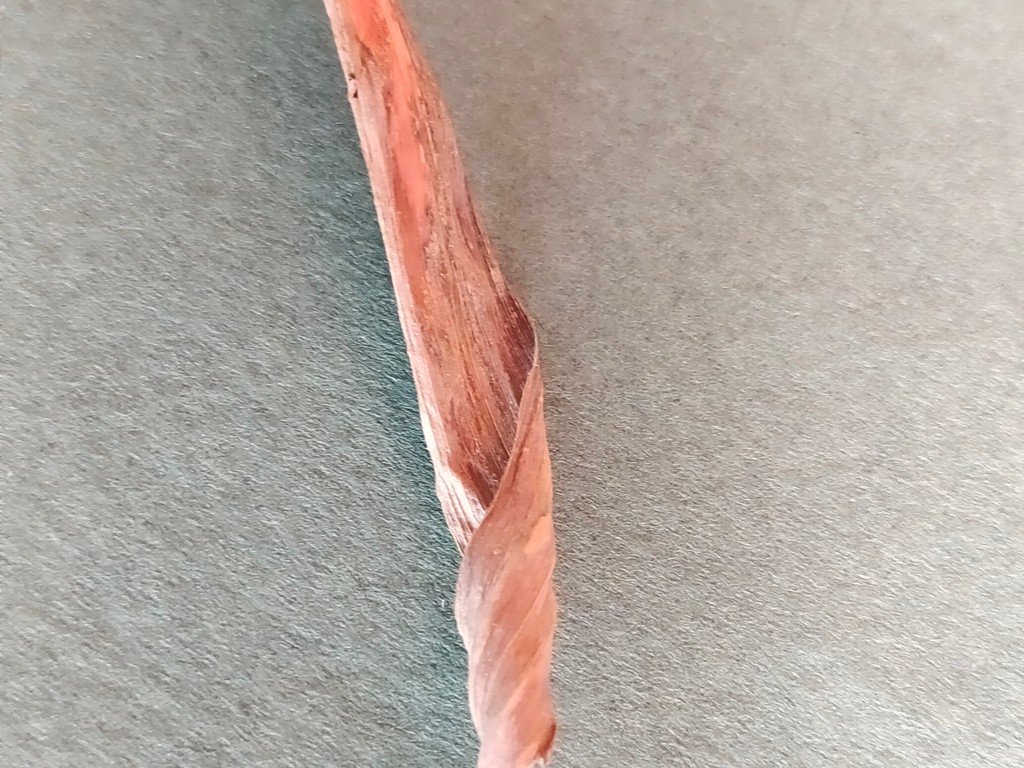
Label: Dried